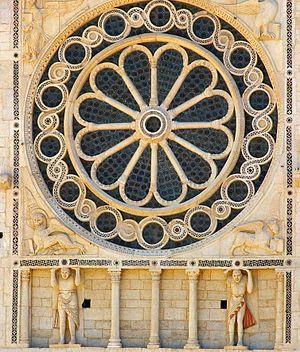
Cet article recense les timbres d'Italie émis en 2007 par Poste italiane.